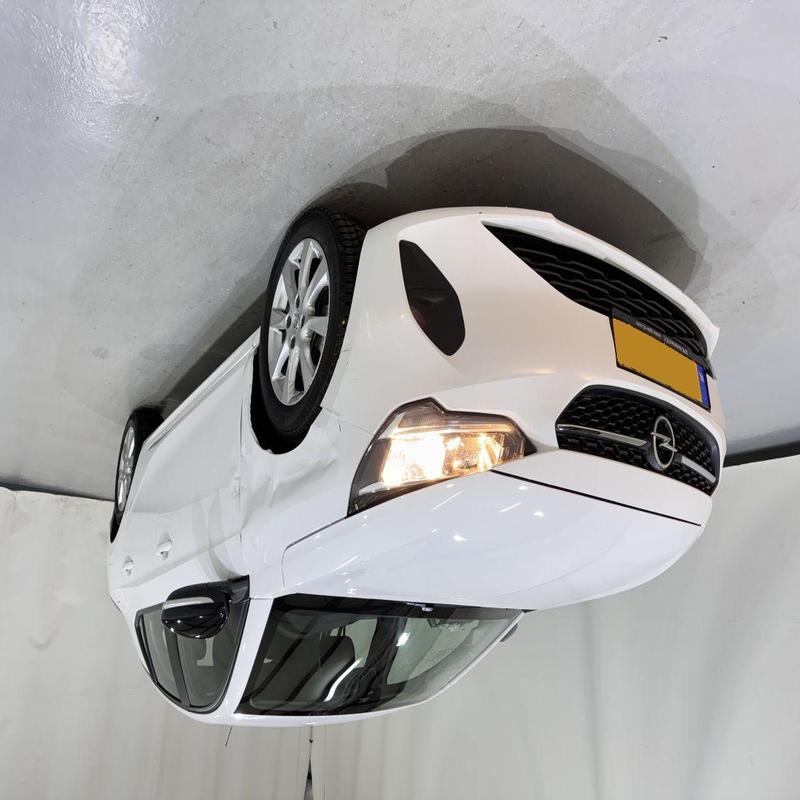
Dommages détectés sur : aile avant gauche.
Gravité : mineur